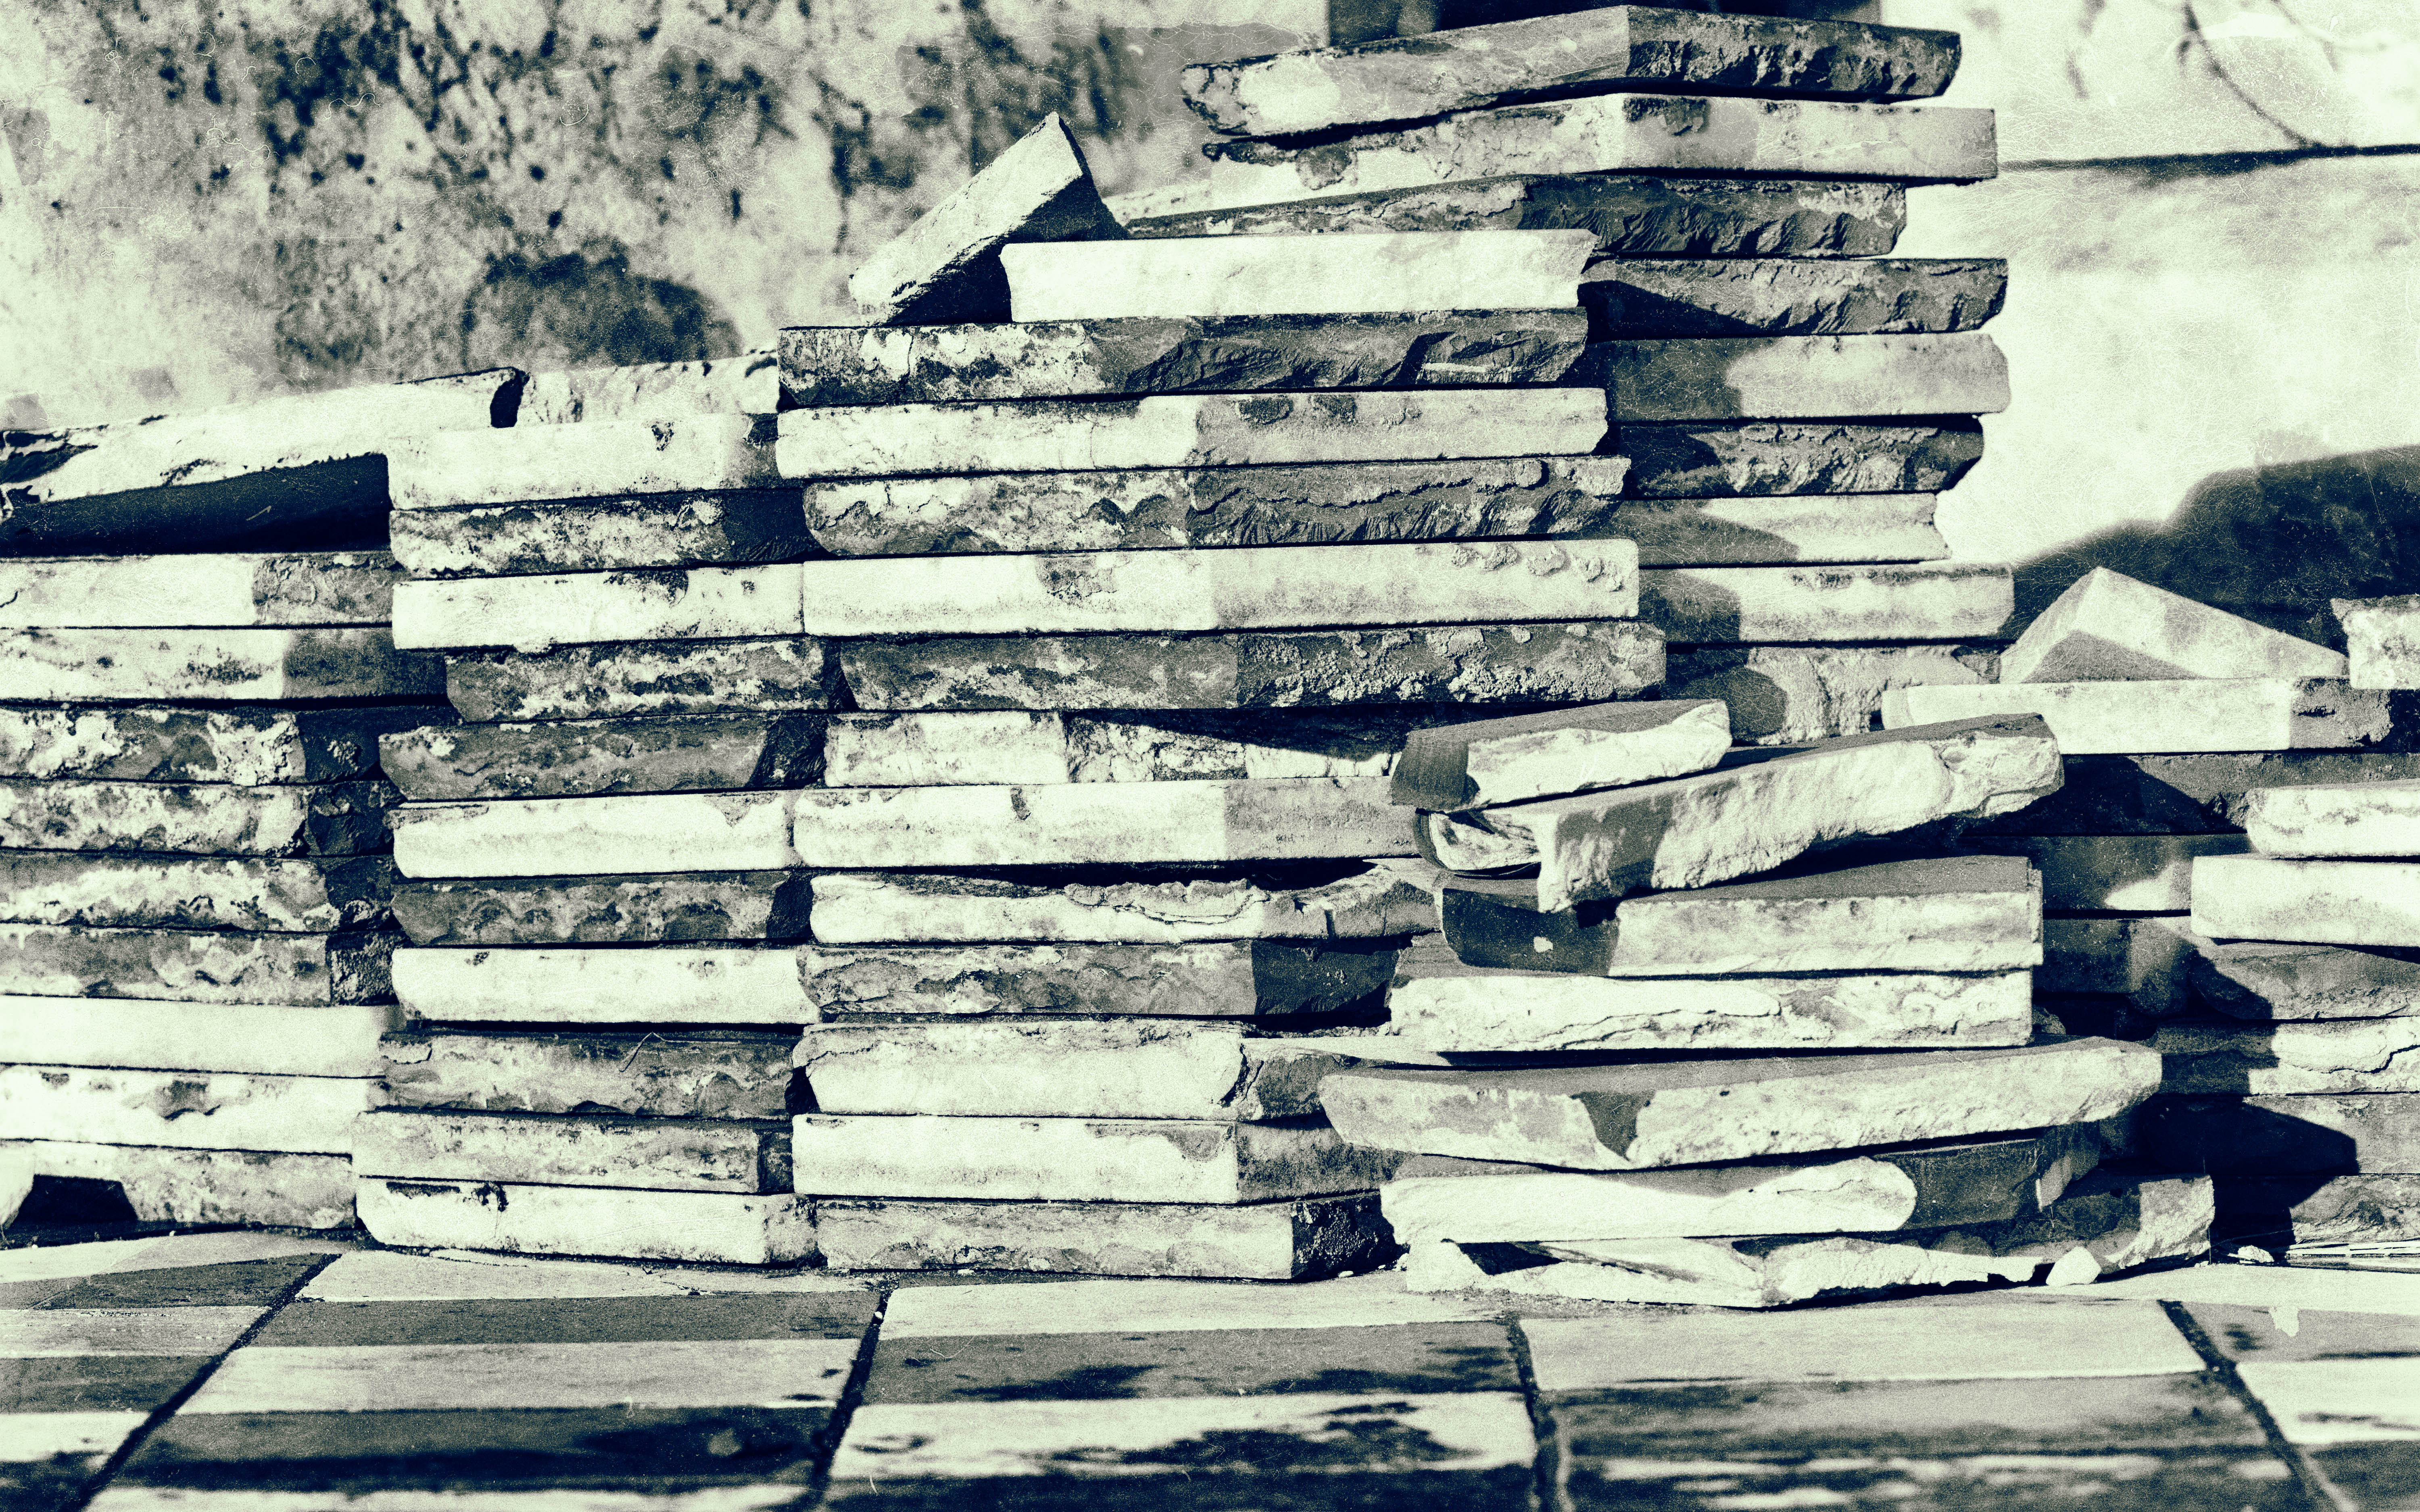
rock, black and white, wood, white, wall, line, monochrome, brick, material, monochrome photography